Battle of Kranji

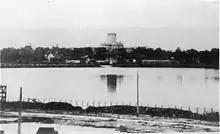
The Causeway (background, centre) was blown up by retreating Allied forces in early February 1942

On 9 February, two divisions of the IJA Twenty Fifth Army, led by Lieutenant-General Tomoyuki Yamashita, landed on the northwestern coast of Singapore, in the Sarimbun area, where the Battle of Sarimbun Beach took place between predominantly Australian and Japanese troops. Yamashita's headquarters (HQ) was located at the Sultan of Johor's palace at Istana Bukit Serene, which offered him and his subordinate officers a bird's-eye view of virtually every key (both military and civilian) target in the northern part of the main island of Singapore, just only 1.6 kilometres (one mile) across the Straits of Johor. Sultan Ibrahim's palace was not ordered to be fired upon by British artillery, even when it was clear that the invading Japanese forces had their headquarters there, because any damage caused to the palace would have extensive negative repercussions for ties between Johor's royalty and their British colonial counterparts.